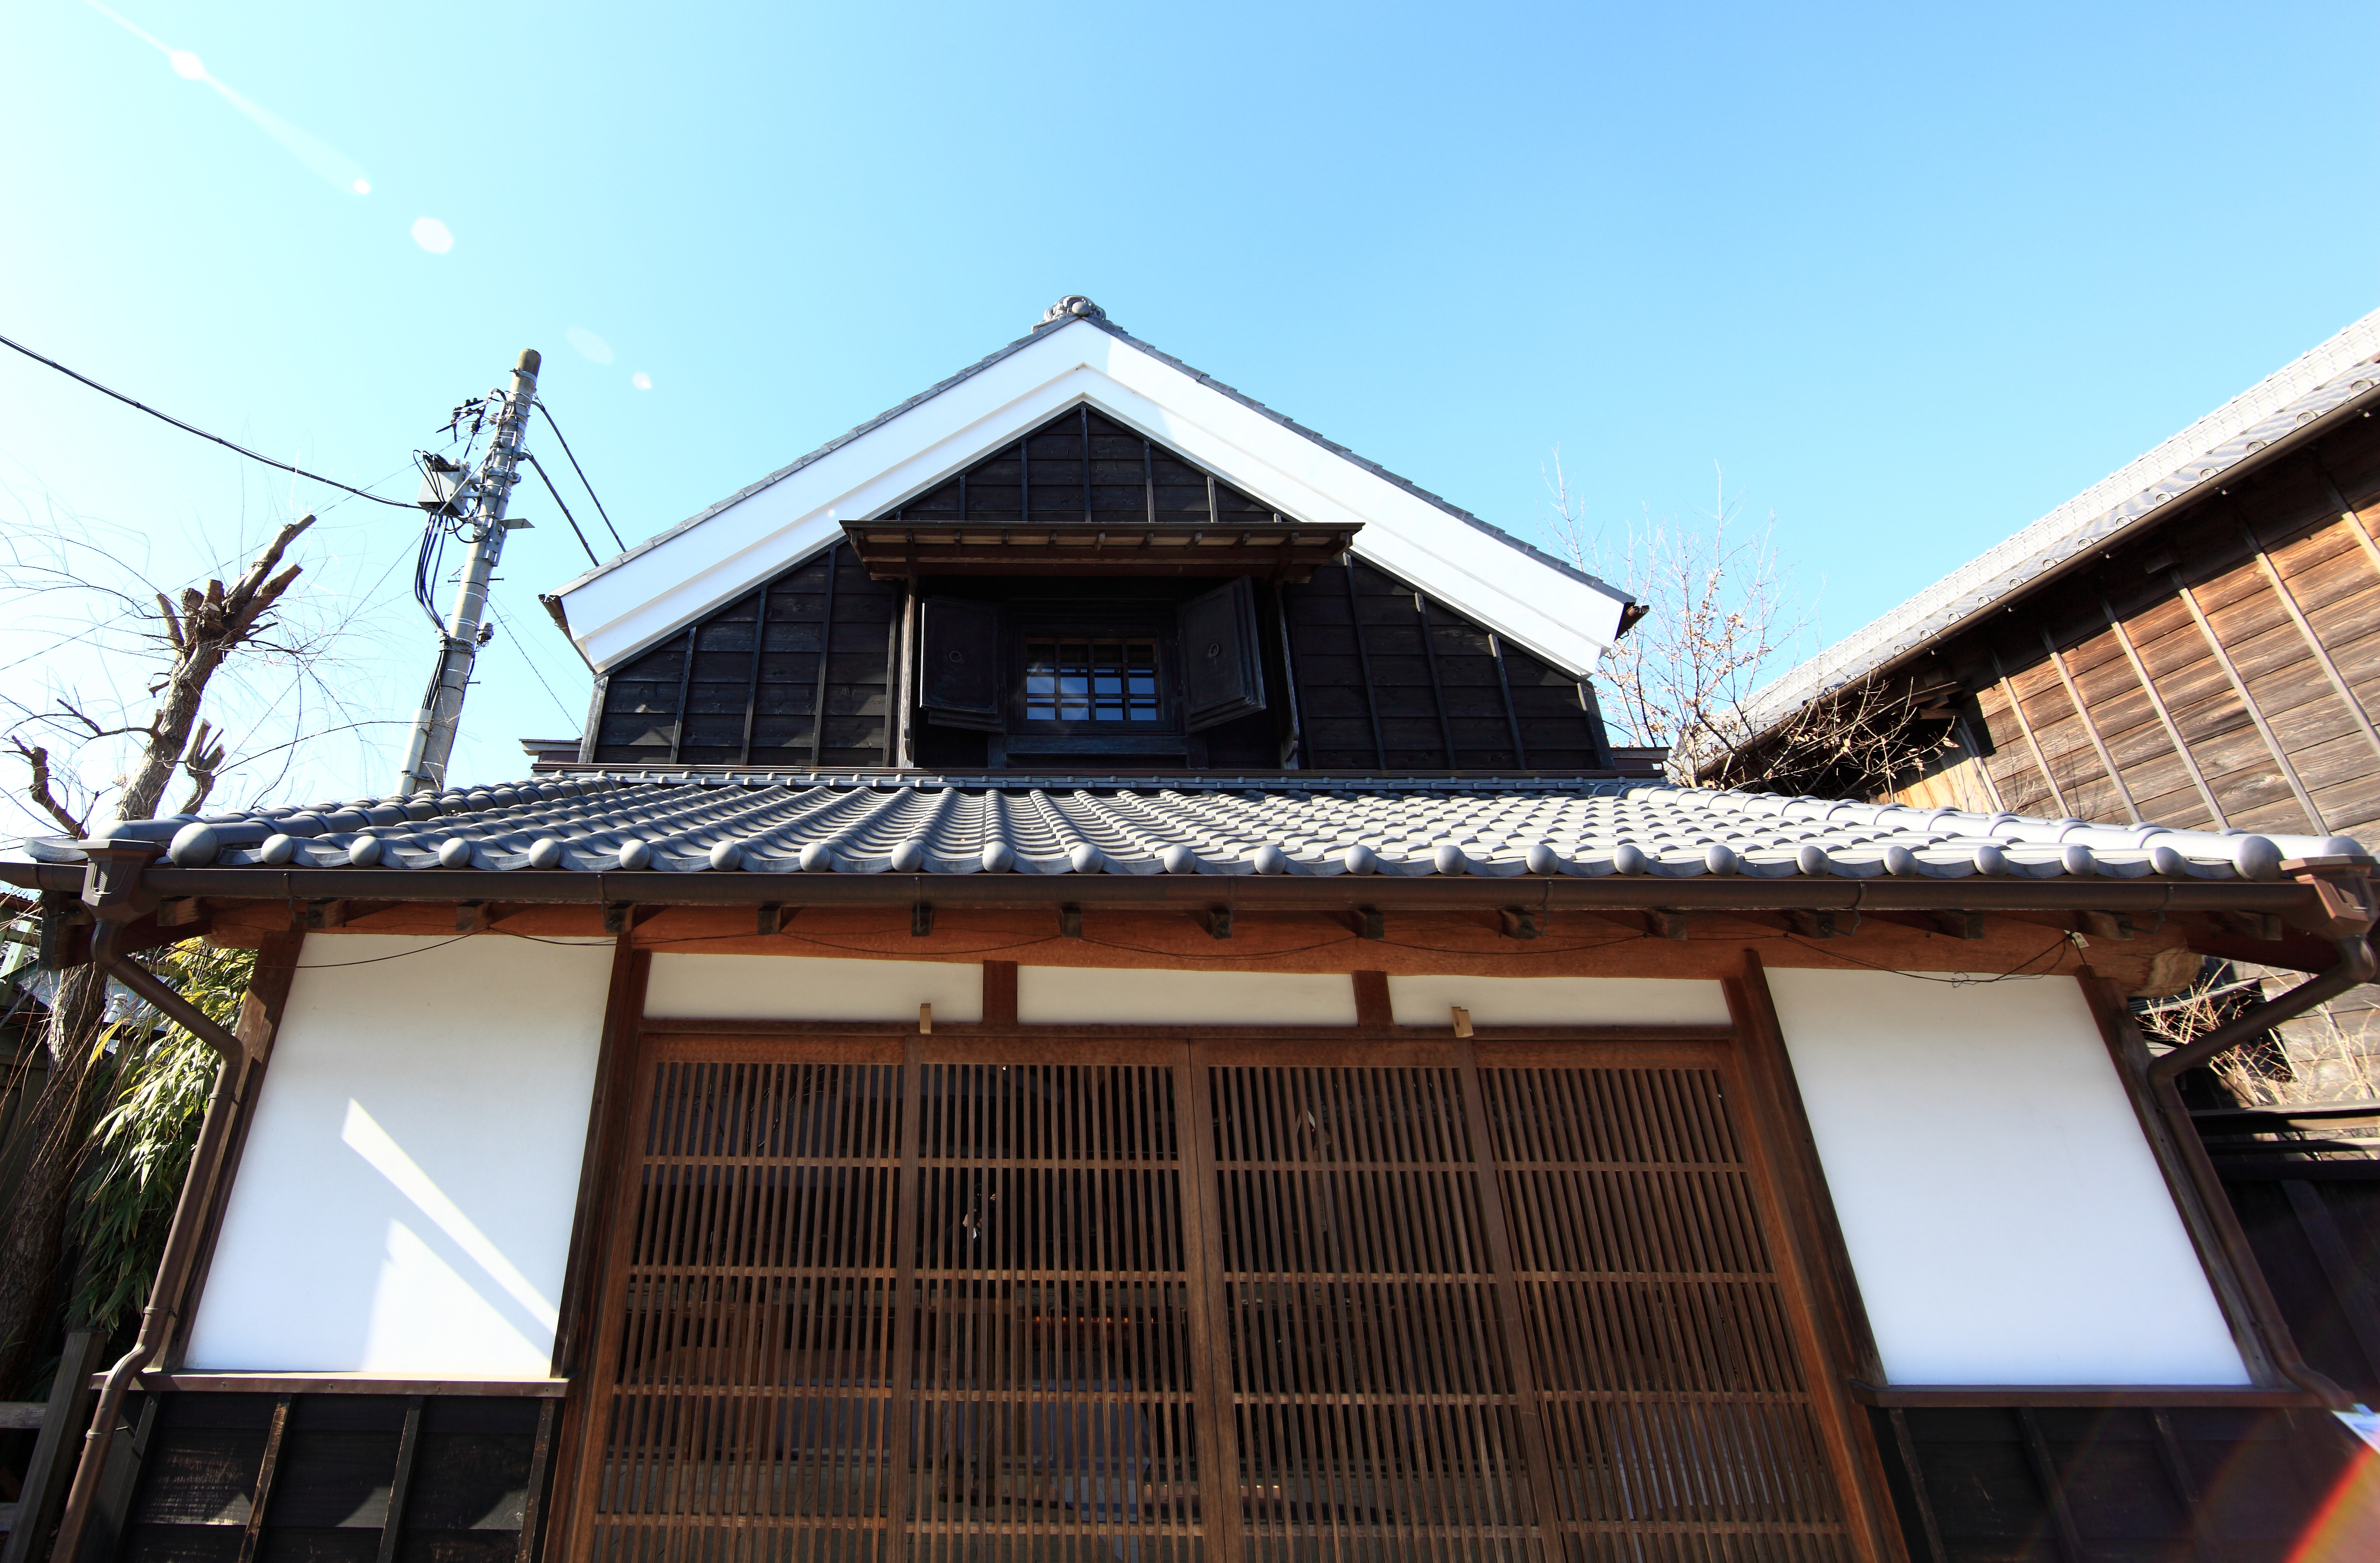
architecture, house, window, roof, home, shop, high, cottage, ancient, facade, residence, property, exterior, design, japanese, 5d, style, hires, markii, traditional, hi, res, resolution, chiba, canonef14mmf28liiusm, katori, siding, real estate, residential area, outdoor structure